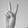
ASL letter: V